Ontario Highway 401

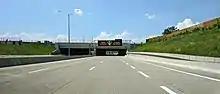
The Highway 401 extension in Windsor, opened in 2015, showing the below-grade portion with tunnels and greenspace. It will connect to the Gordie Howe International Bridge.

On August 24, 2007, the MTO announced the stretch of Highway 401 between Miller Road in Trenton and the intersection of the Don Valley Parkway and Highway 404 in Toronto would bear the additional name "Highway of Heroes (French: Autoroute des héros)", in honour of Canadian soldiers who have died,